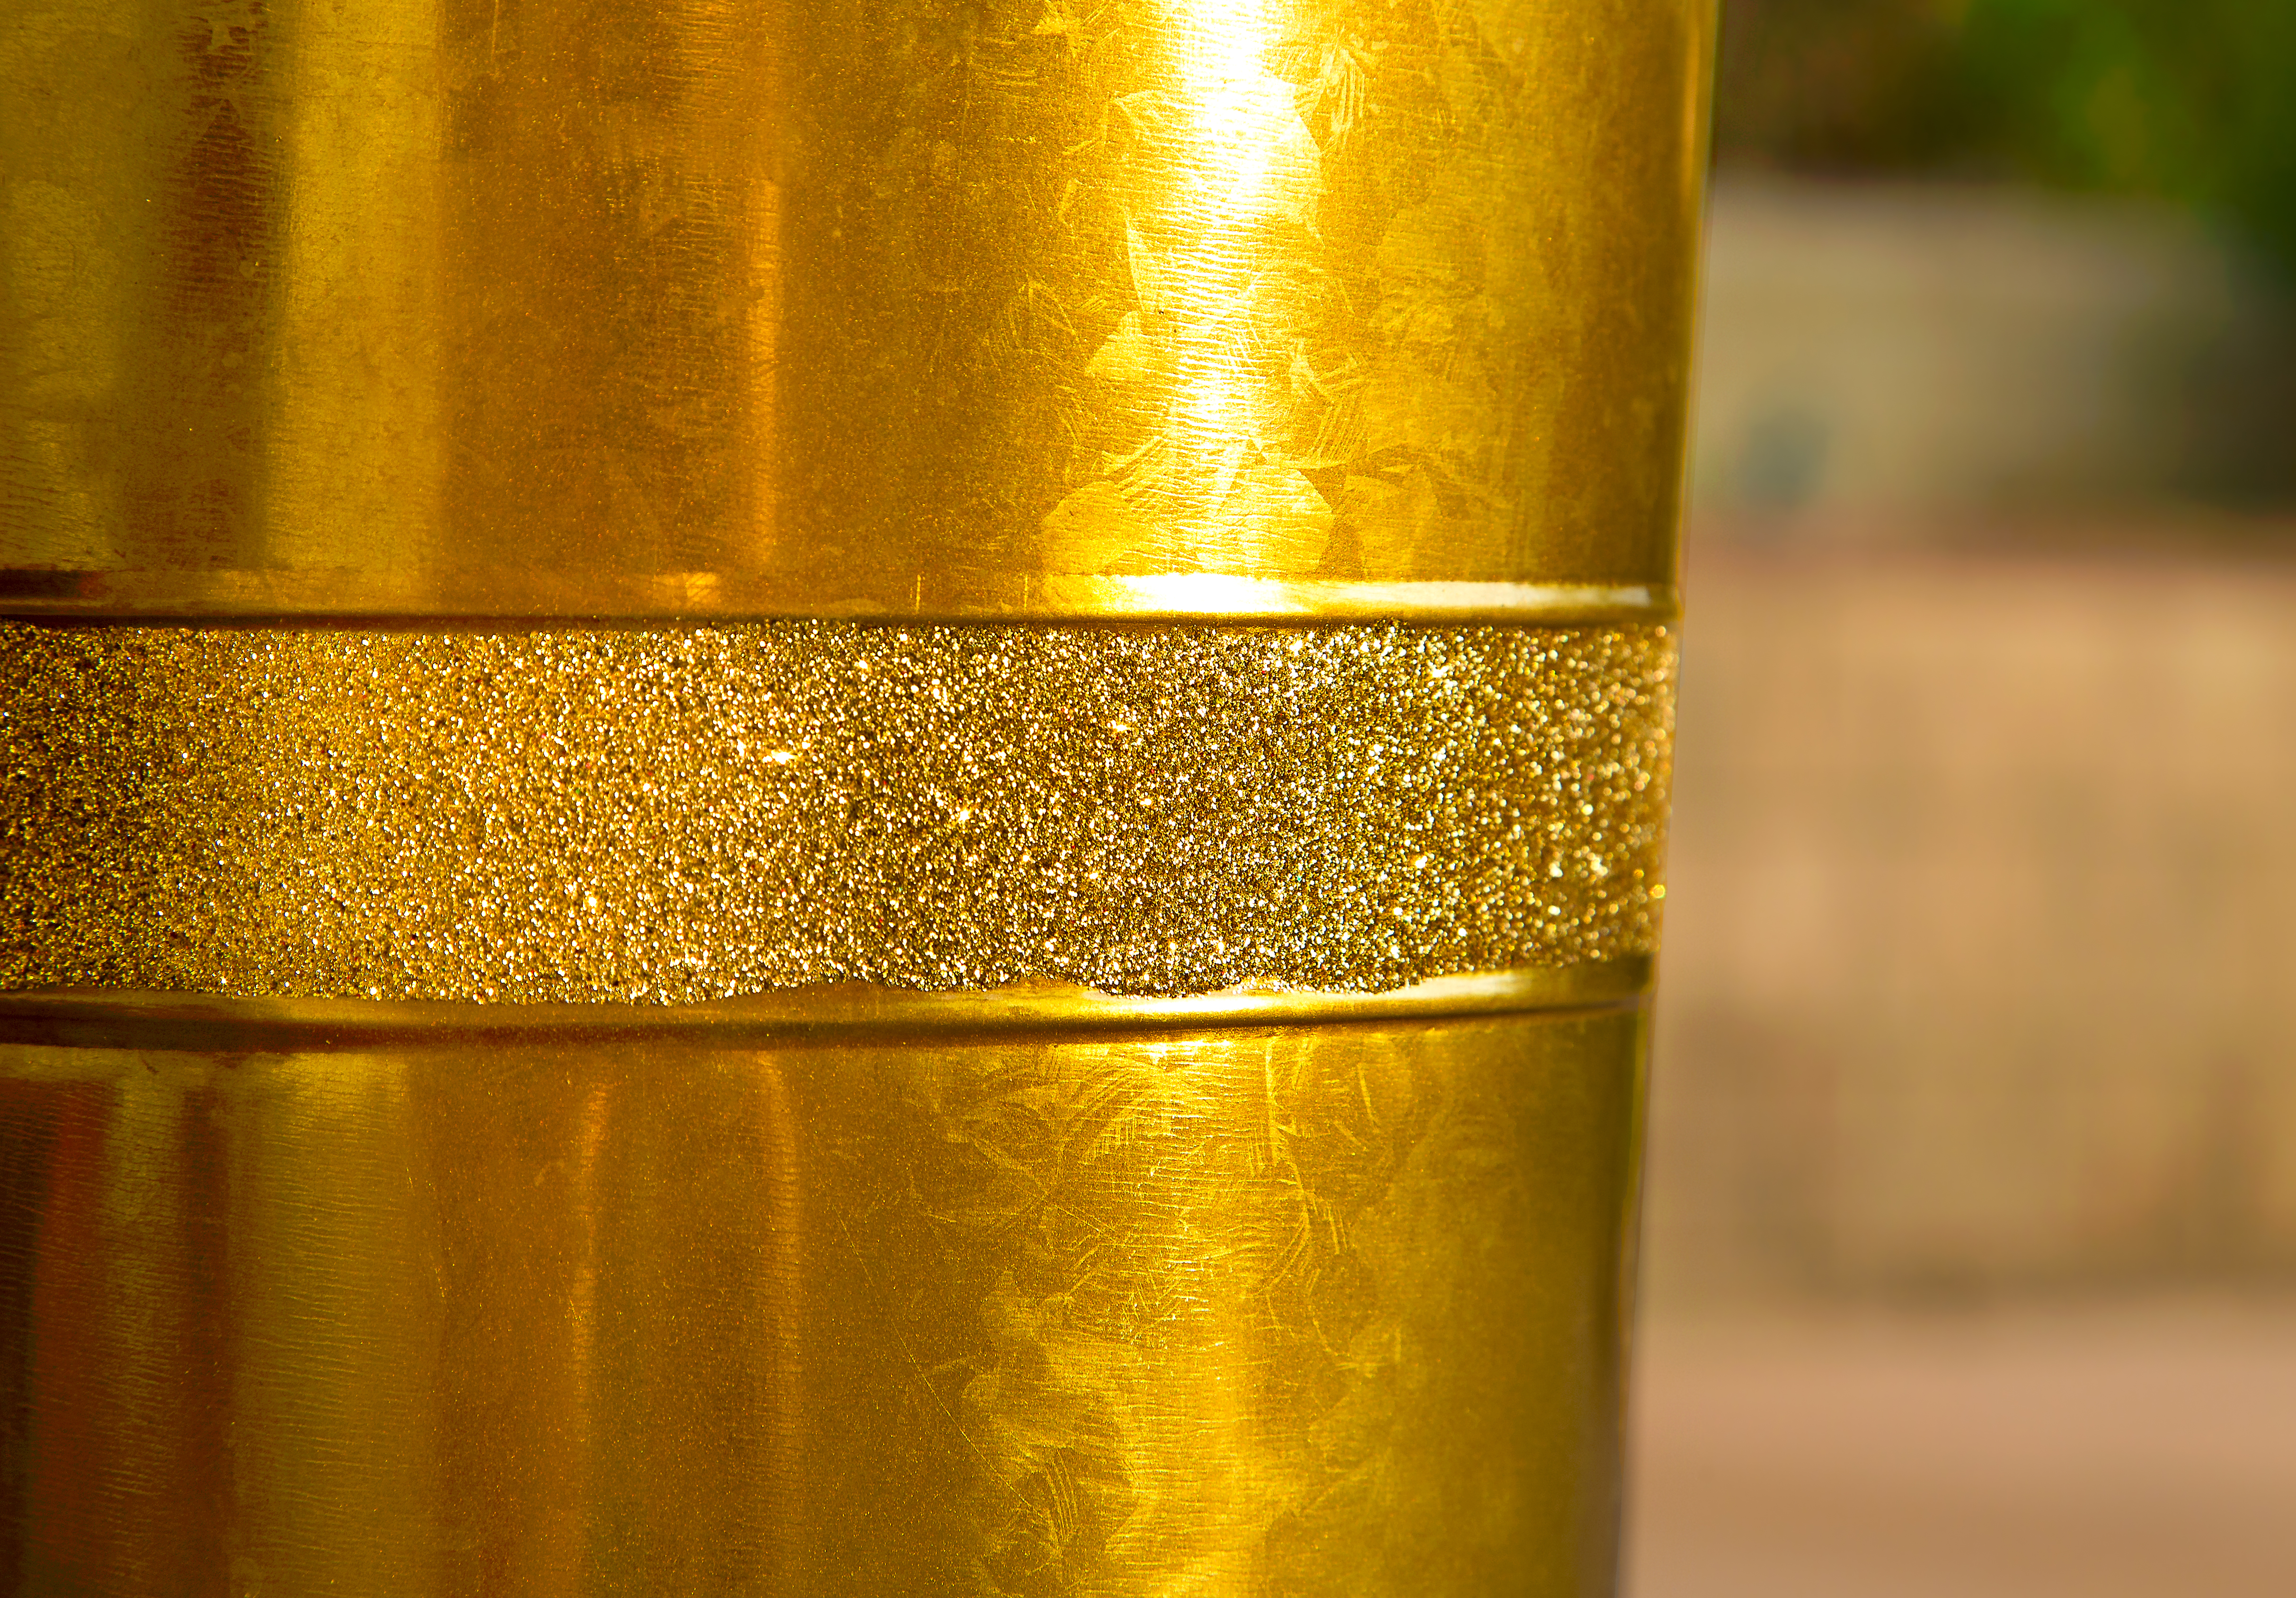
pot, metal, object, yellow, garden, closeup, material, sparkle, gold, brass, northridge, grandmashouse, msh0314, msh03142, man made object, gun accessory